Maharakshak: Devi

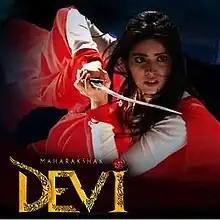
Show logo

Maharakshak: Devi is an Indian superhero children's television series that premiered on Zee TV on 14 March 2015.